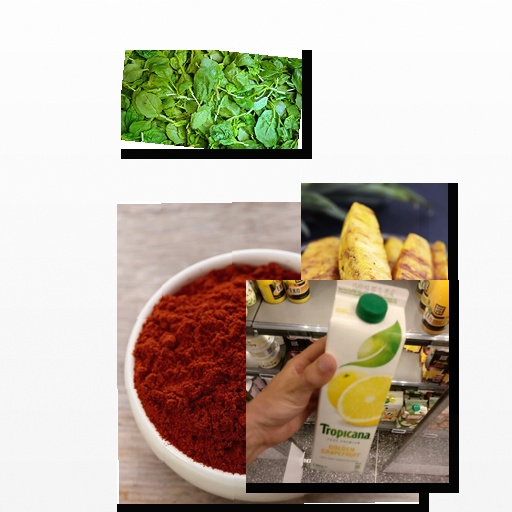
Food items: spinach, grapefruit_juice, bell_pepper, pineapple